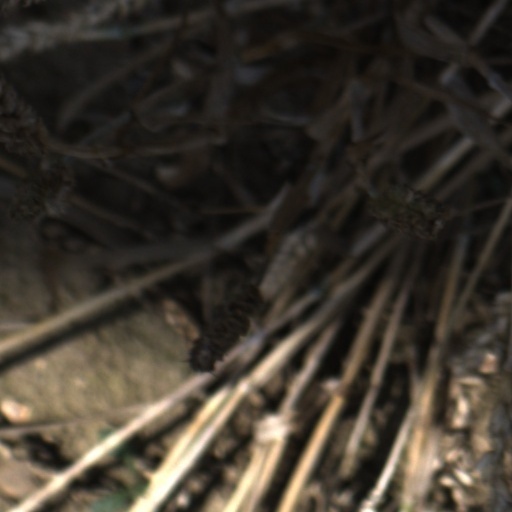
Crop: wheat